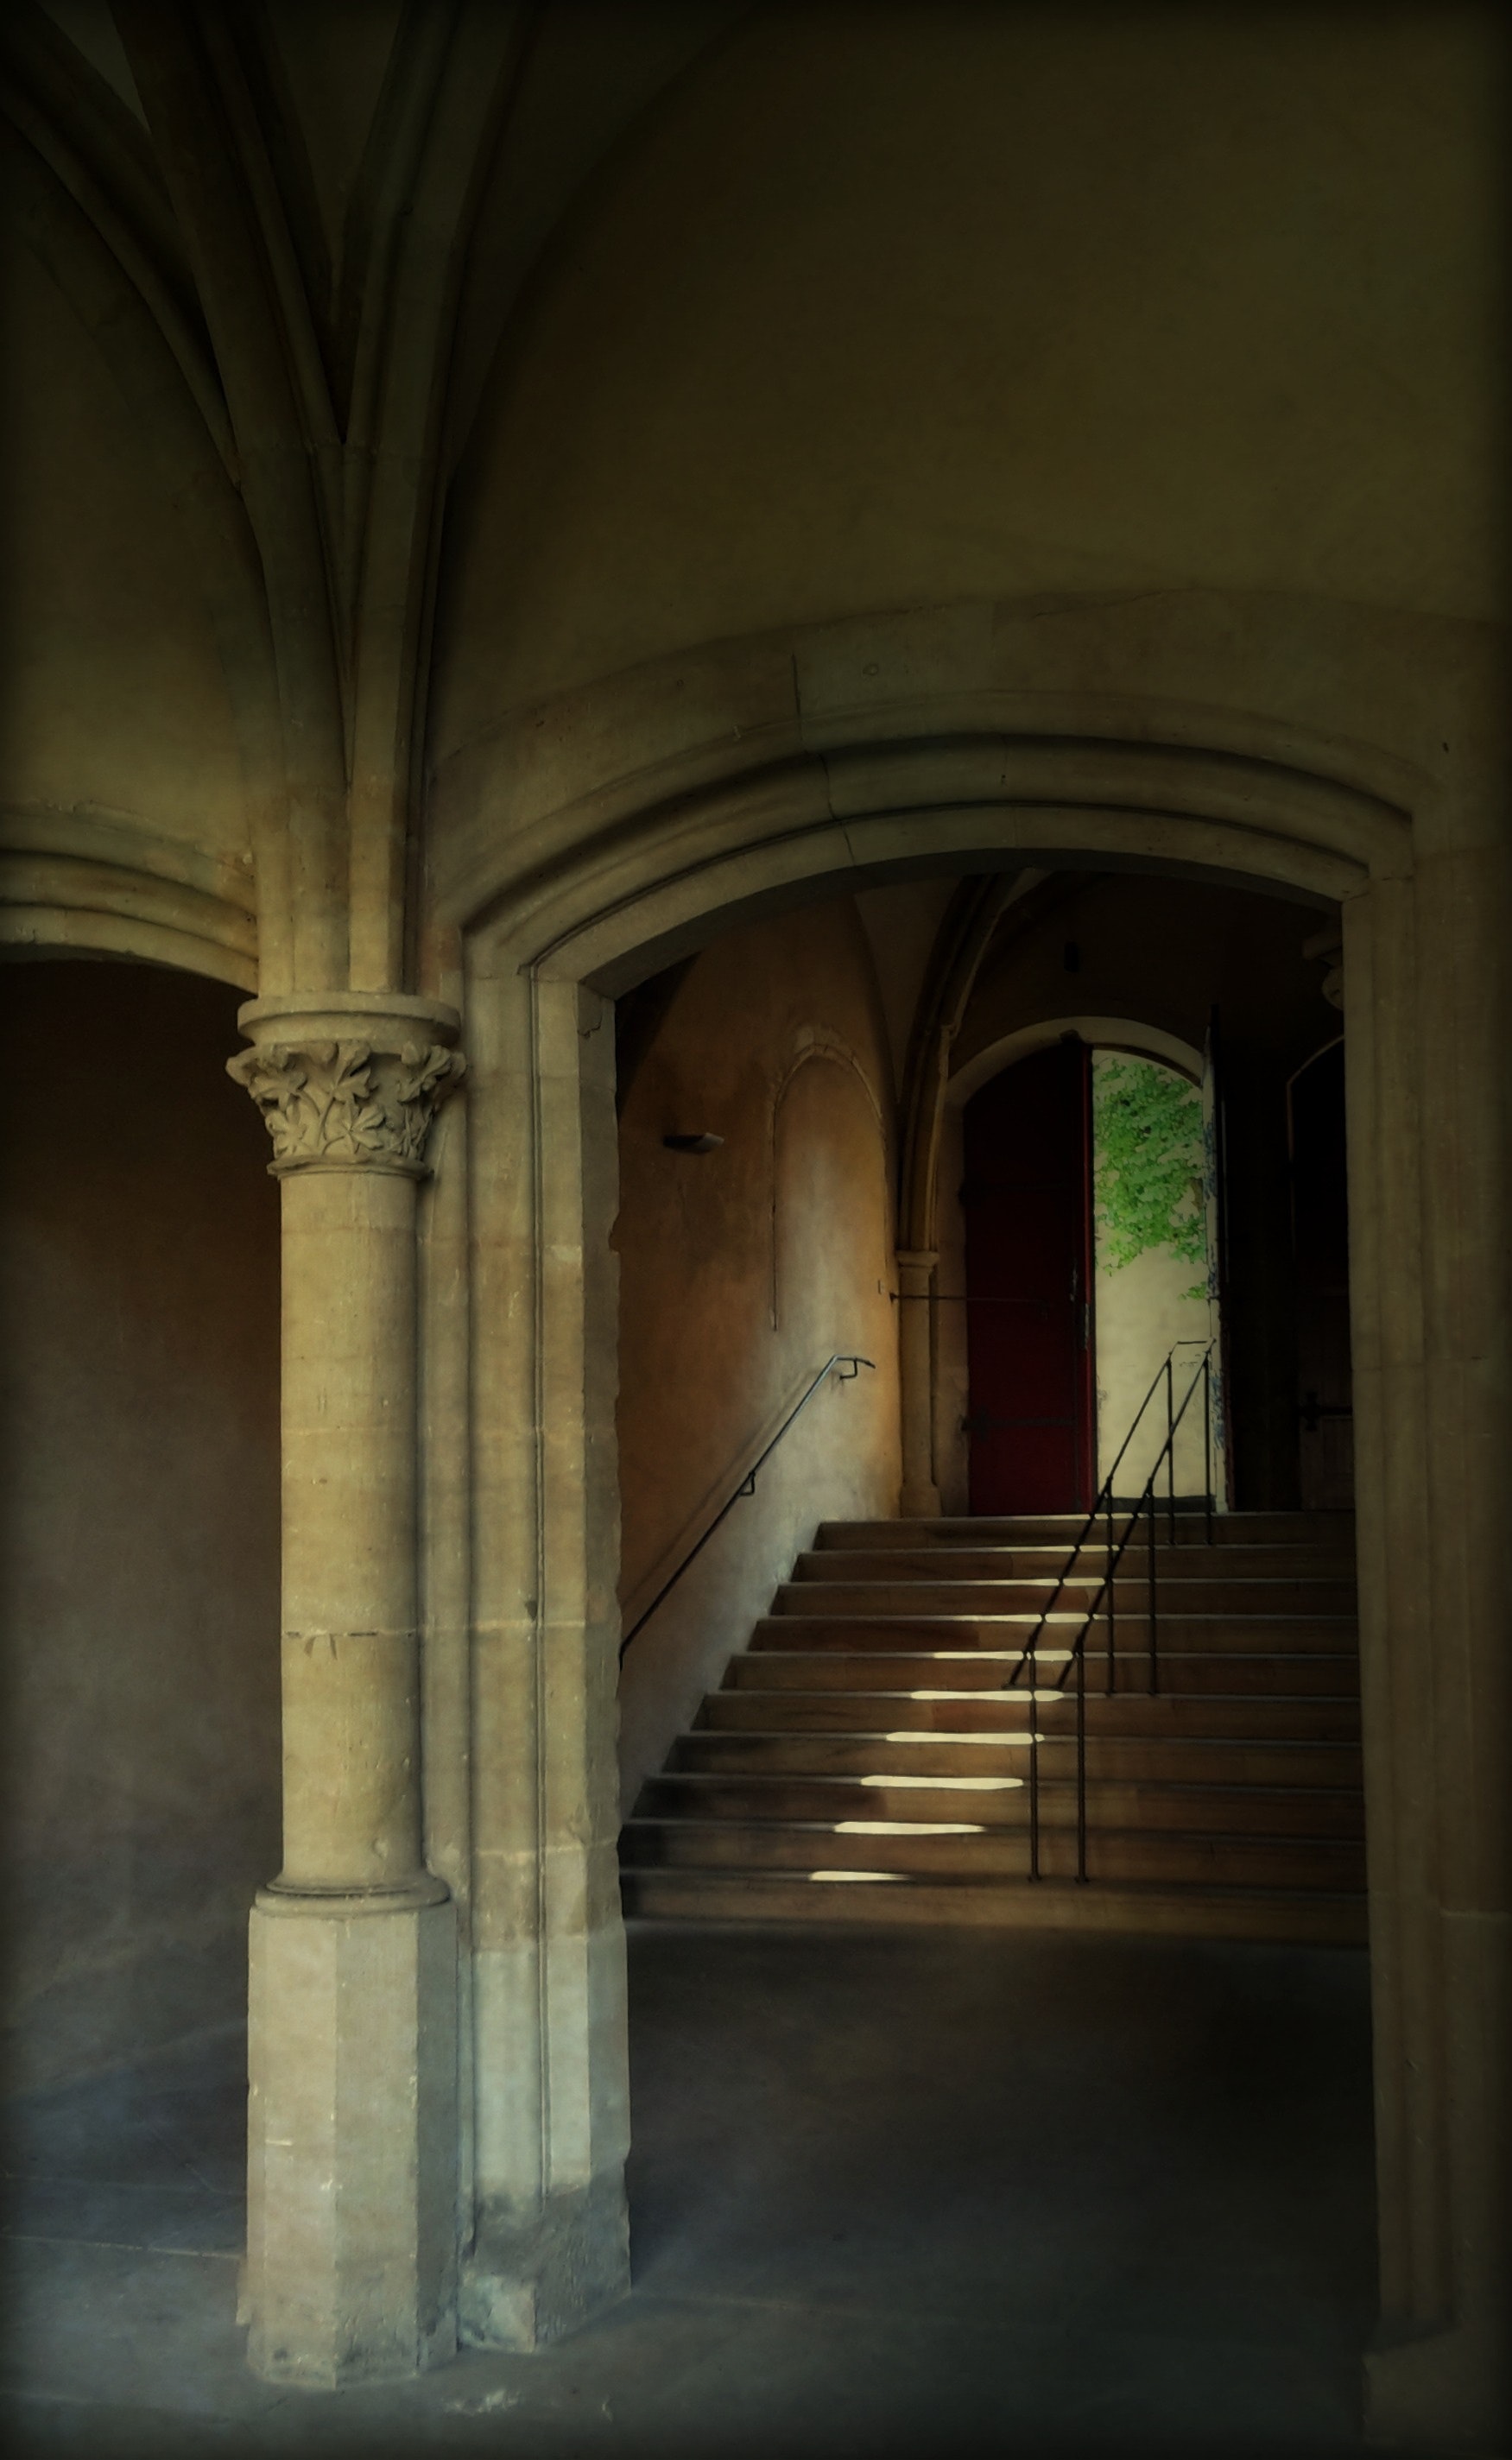
column, arch, architecture, light, building, darkness, crypt, stairs, stock photography, house, arcade, night, symmetry, hall, church, ceiling